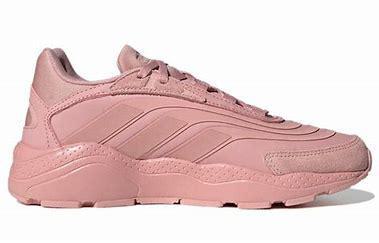
Brand: adidas
Model: neo Adidas NEO Crazychaos